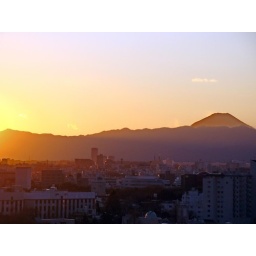
Taken from the roof of my apartment building on New Year's Day in Tokyo as the sun began to set.